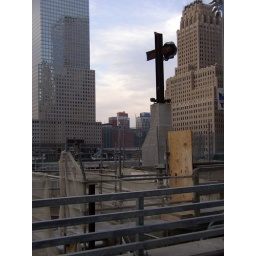
Memorial cross at Ground Zero - a very large hole in the ground but not much else to see.